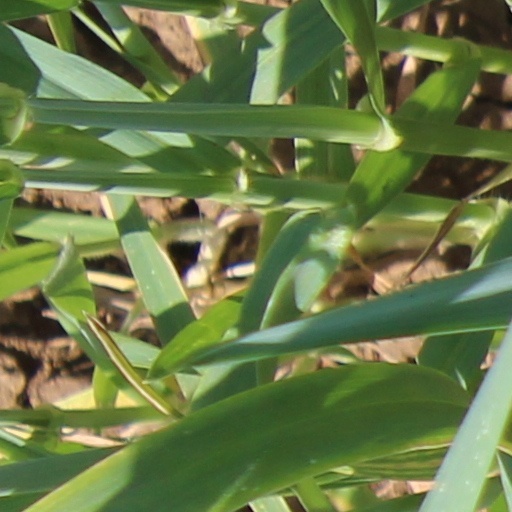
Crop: wheat